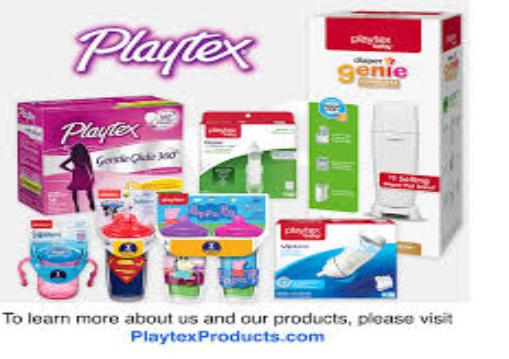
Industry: Necessities